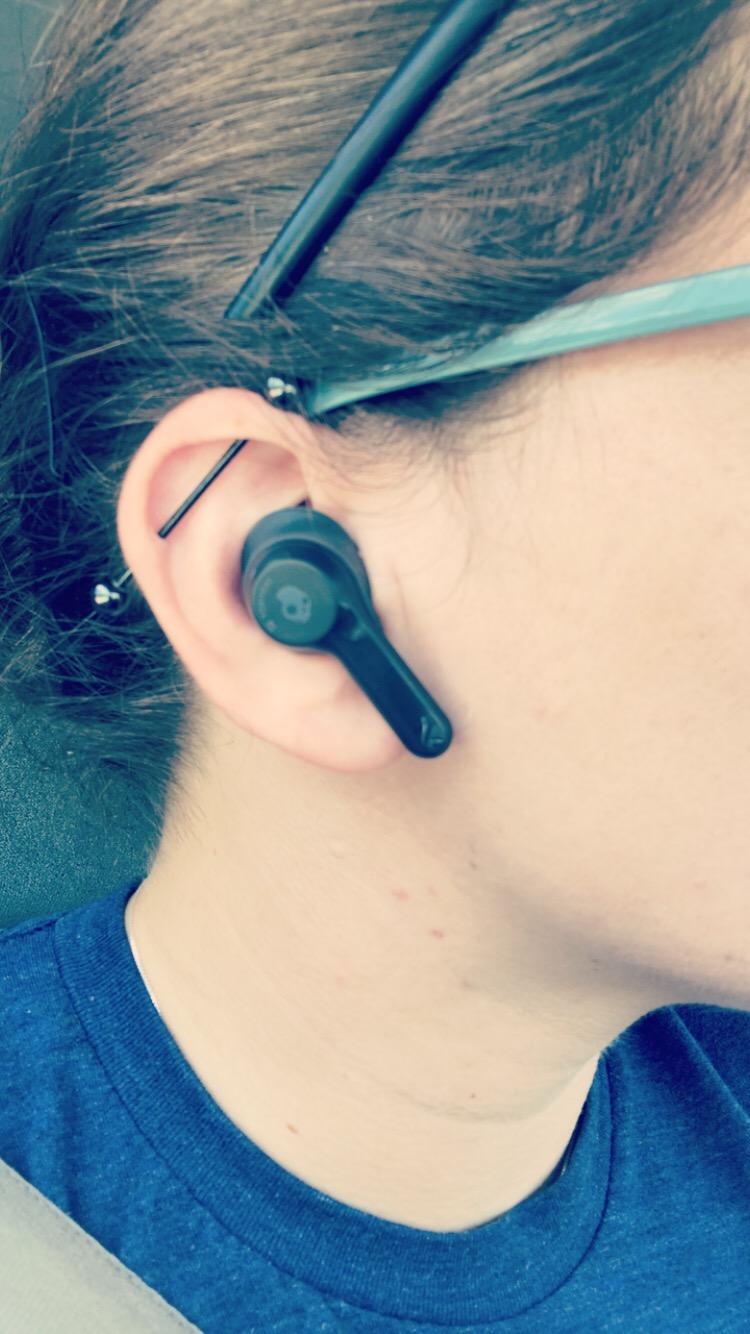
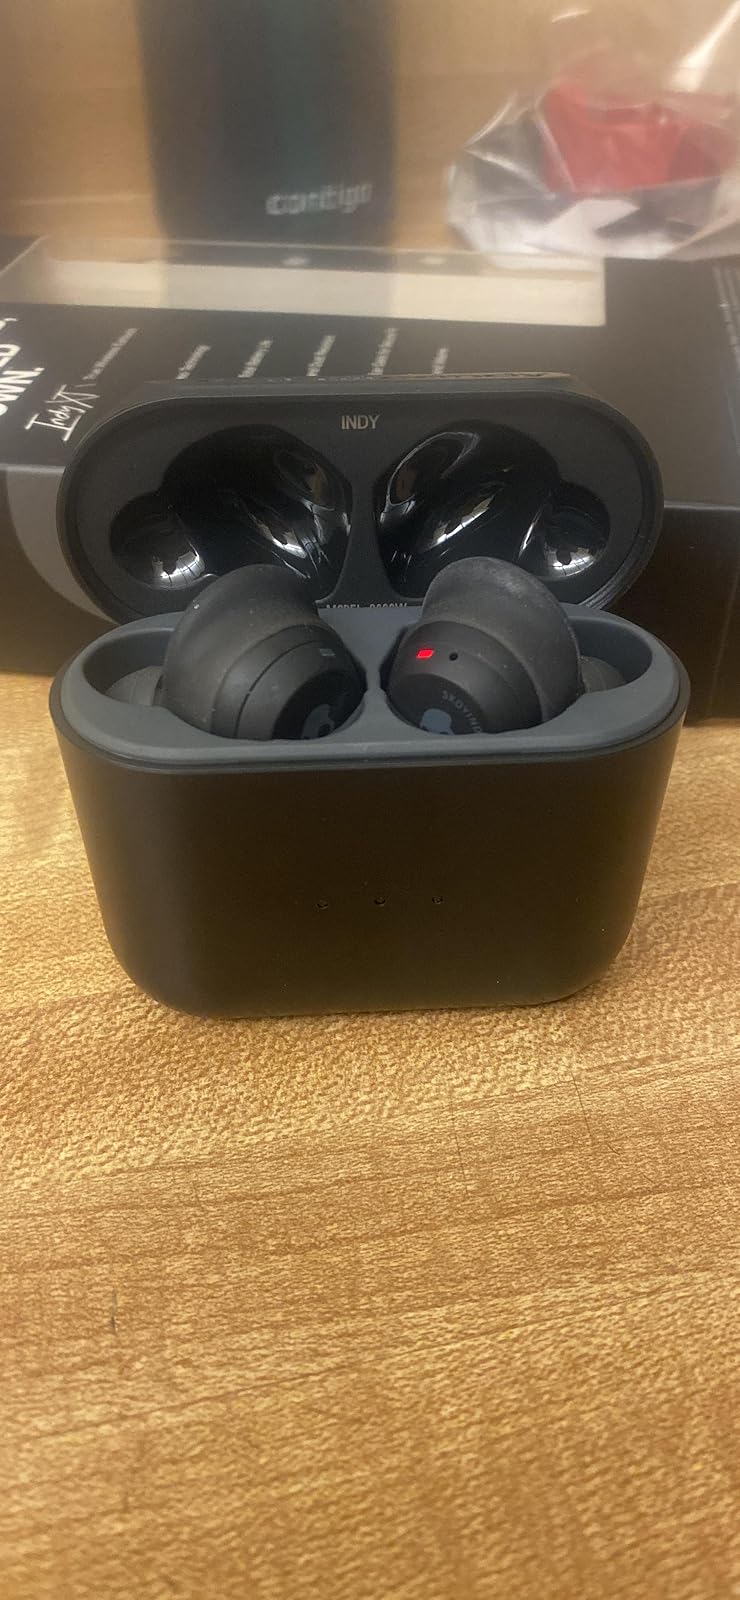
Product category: earbuds
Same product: yes